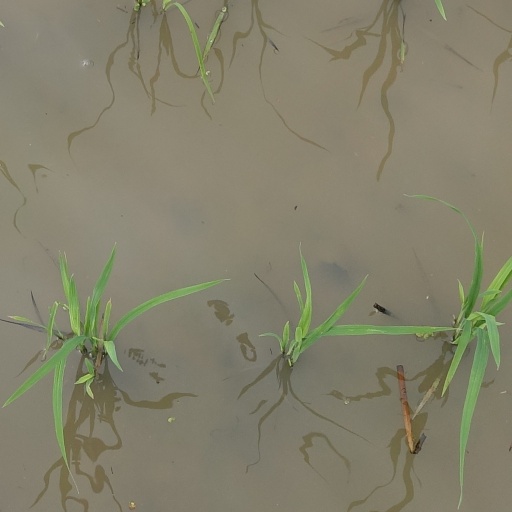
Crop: rice